Saint-Valery-en-Caux

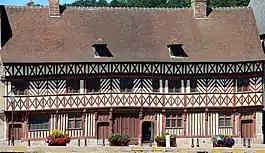
The house called "Henry IV" (16th century)

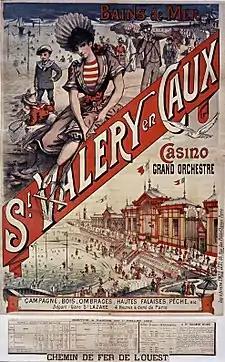
Railway poster promoting bathing in the town (1892)

The town is said to have been founded by Saint Valery in the 7th century. A monastery was built on the site of the present-day town and was known as ‘’’Sanctum Walaricum’’’ in 990 CE, according to the charter in which Richard I, Duke of Normandy, gave the town (part of his personal property) to the abbey of Fécamp. The Honour of Saint Valery was a large medieval cross channel landholding.